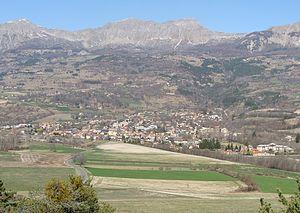
Chorges (Hautes-Alpes), vue générale depuis le sud. Au fond, le Piolit et les Parias.
Le Rallye Monte-Carlo 1975, disputé du 15 au 24 janvier 1975, est la vingt-deuxième manche du championnat du monde des rallyes courue depuis 1973, et la première manche du championnat du monde des rallyes 1975.